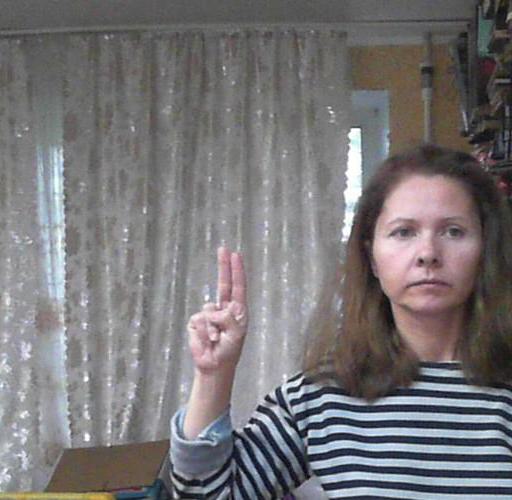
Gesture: two_up